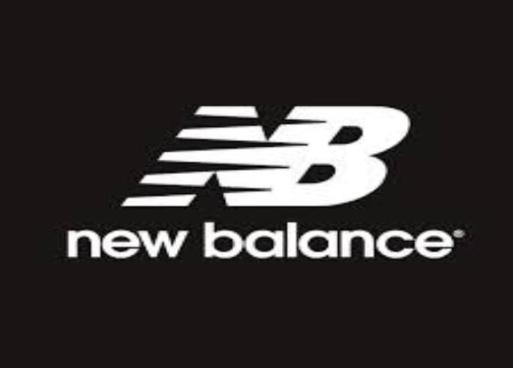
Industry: Clothes